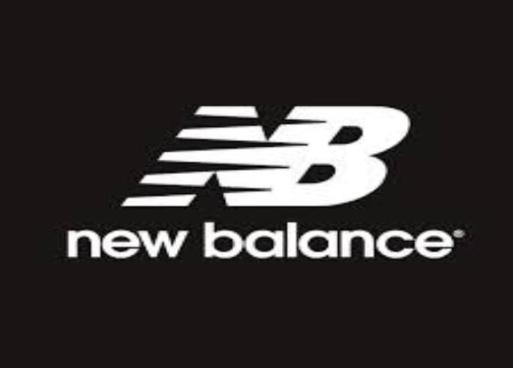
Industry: Clothes